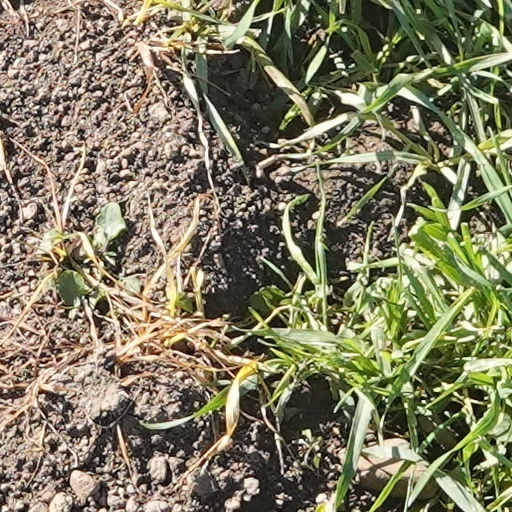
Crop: wheat